Ignacy Jan Paderewski

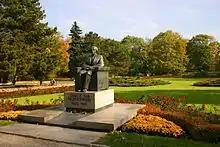
Monument to Paderewski in Warsaw's Ujazdów Park

In 1910, Paderewski funded the Grunwald Monument in Kraków to commemorate the 500th anniversary of the Battle of Grunwald. The monument's unveiling led to great patriotic demonstrations. In speaking to the gathered throng, Paderewski proved as adept at capturing their hearts and minds for the political cause as he was with his music. His passionate delivery needed no recourse to notes. Paderewski's status as an artist and philanthropist and not as a member of any of the many Polish political factions became one of his greatest assets and so he rose above the quarrels, and he could legitimately appeal to higher ideals of unity, sacrifice, charity, and work for common goals.